The Careful Use of Compliments

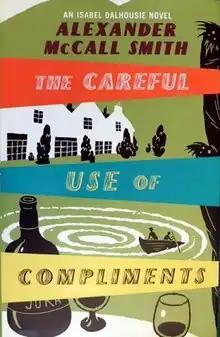
1st edition (US)

The Careful Use of Compliments is the fourth book in "The Sunday Philosophy Club Series" by Alexander McCall Smith.